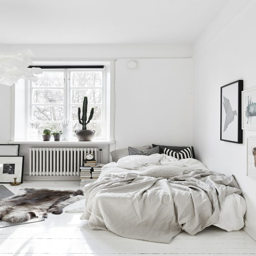
ideas for a small style apartment